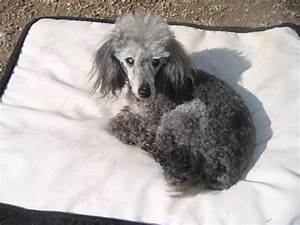
Label: dog